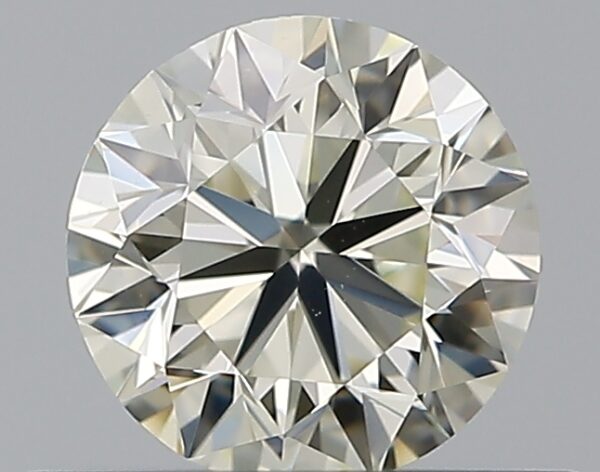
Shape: round
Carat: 0.51
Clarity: VVS1
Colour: M
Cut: VG
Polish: EX
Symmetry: EX
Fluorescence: M
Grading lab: GIA
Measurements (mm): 4.95 x 4.98 x 3.19